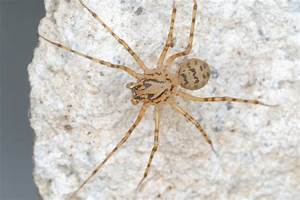
Label: ragno